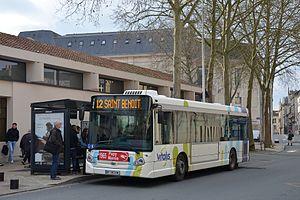
Heuliez GX 137 n°104 sur la ligne 12 du réseau Vitalis de Poitiers, à Pôle Notre-Dame.
Le réseau d’autobus de Poitiers dessert la commune de Poitiers et son agglomération. Il est exploité par la régie des transports poitevins sous la marque Vitalis depuis le début de l’année 2004.
Saint-Benoît est une commune du Centre-Ouest de la France, située dans la banlieue sud de Poitiers, dans le département de la Vienne.